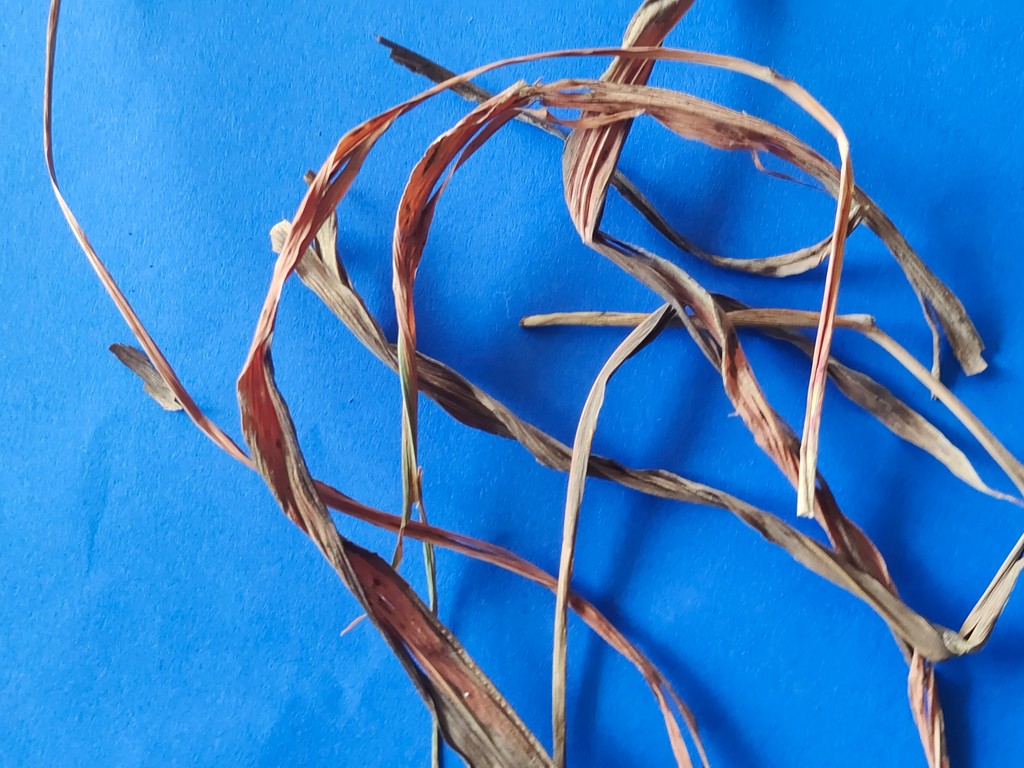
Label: Dried